Comedy Club with Champions

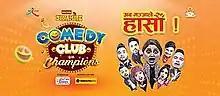
Opening screen of the show

Comedy Club with Champions is a Nepali stand-up comedy and talk show broadcast on Nepal Television and distributed by OSR Digital on YouTube. It is hosted by Bishal Bhandari; the first episode premiered on March 21, 2022. The first 26 episodes were directed by Bhandari himself; since then Bkey Agarwal took over as a director of the show. Deepa Shree Niraula has taken the role of permanent guest.